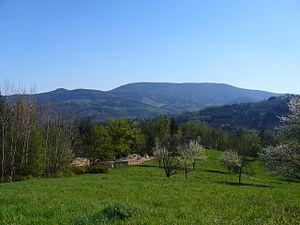
Rombach-le-Franc - Le Cheval Poirier et au fond le massif du Taennchel
Rombach-le-Franc est une commune française située dans le département du Haut-Rhin, en région Grand Est.
Le Taennchel est un sommet du massif des Vosges culminant à 989 mètres. Il s'élève dans l'Est de la France, dans le département du Haut-Rhin, à mi-chemin entre Strasbourg au nord et Mulhouse au sud, soit à une soixantaine de kilomètres de chacune des deux villes.